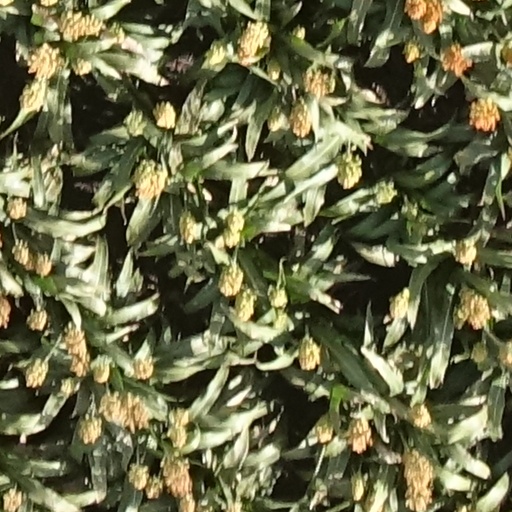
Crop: sorghum